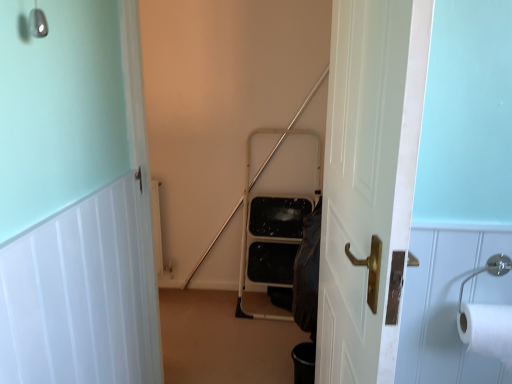
Question: Locate a point on the white wooden door at center, which ranks as the second door in left-to-right order. Your answer should be formatted as a tuple, i.e. [(x, y)], where the tuple contains the x and y coordinates of a point satisfying the conditions above. The coordinates should be between 0 and 1, indicating the normalized pixel location of the point.
Answer: [(0.719, 0.461)]